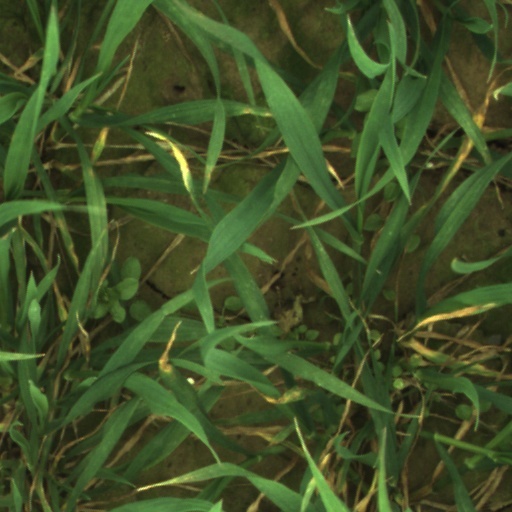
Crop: wheat